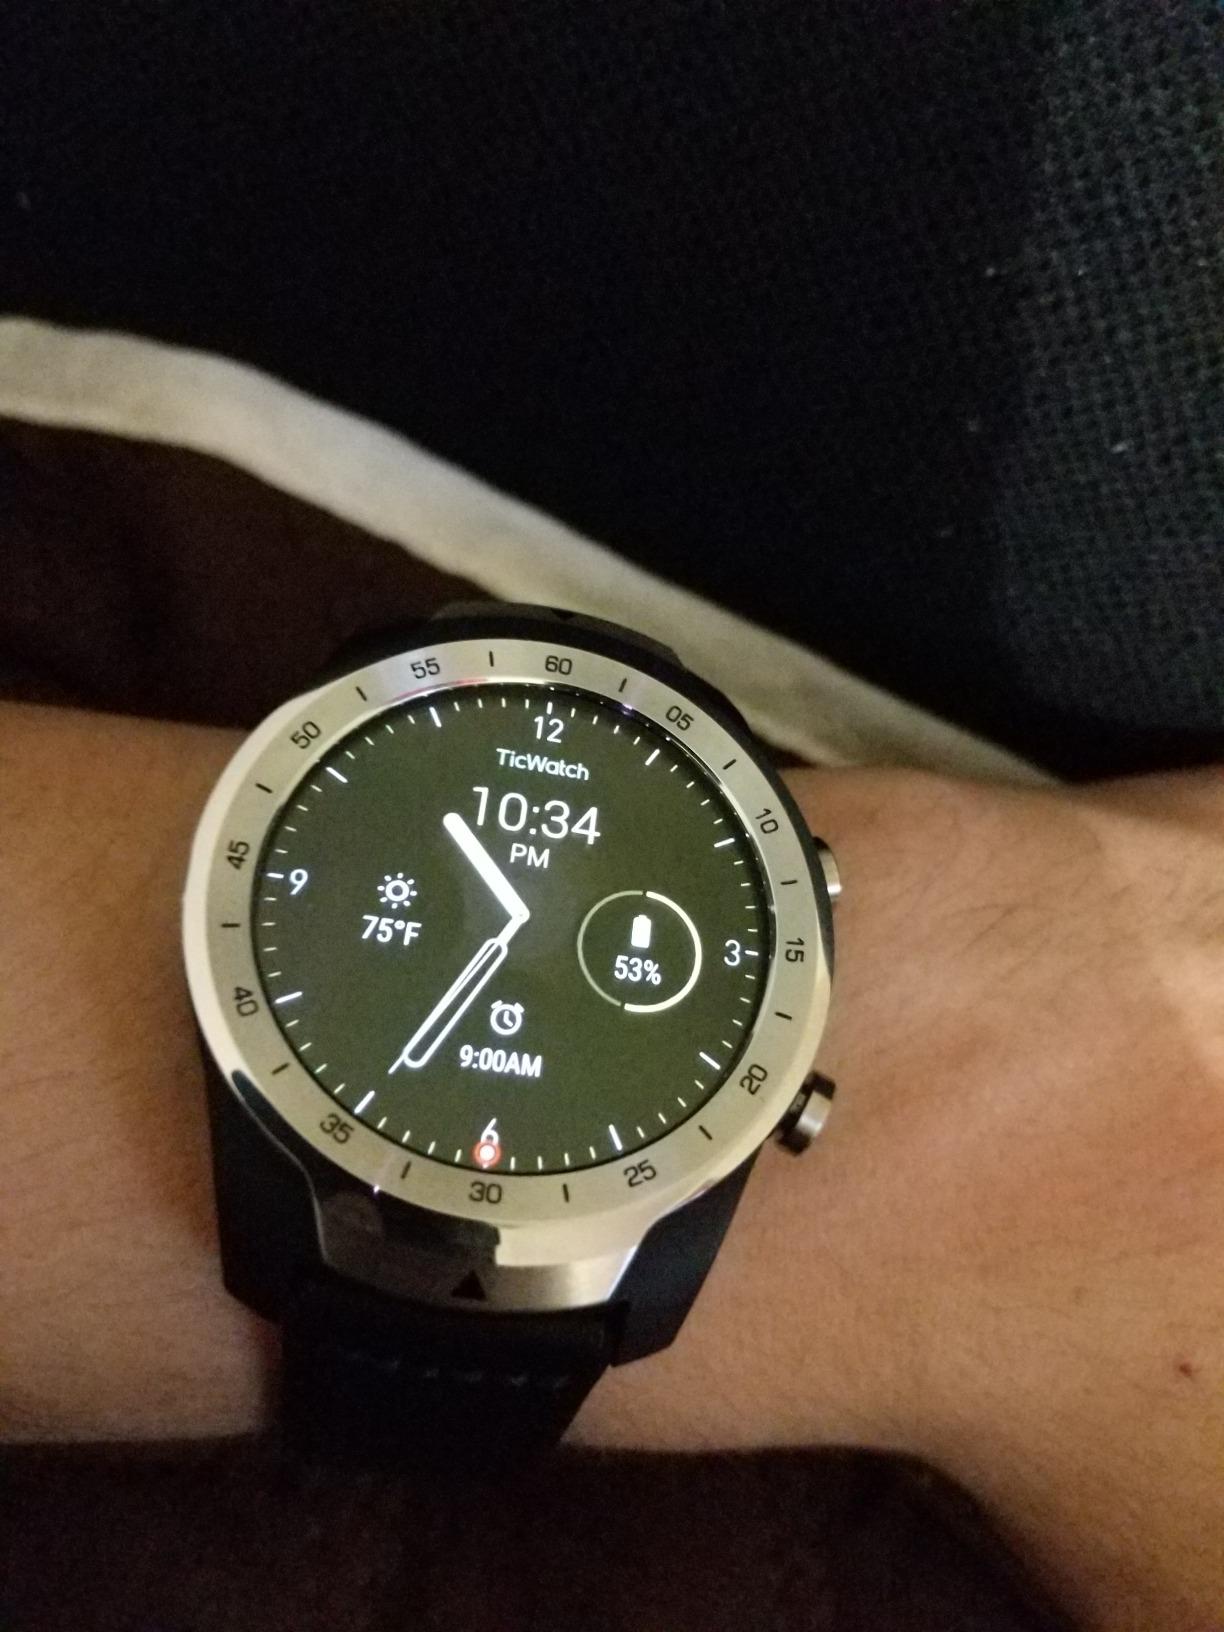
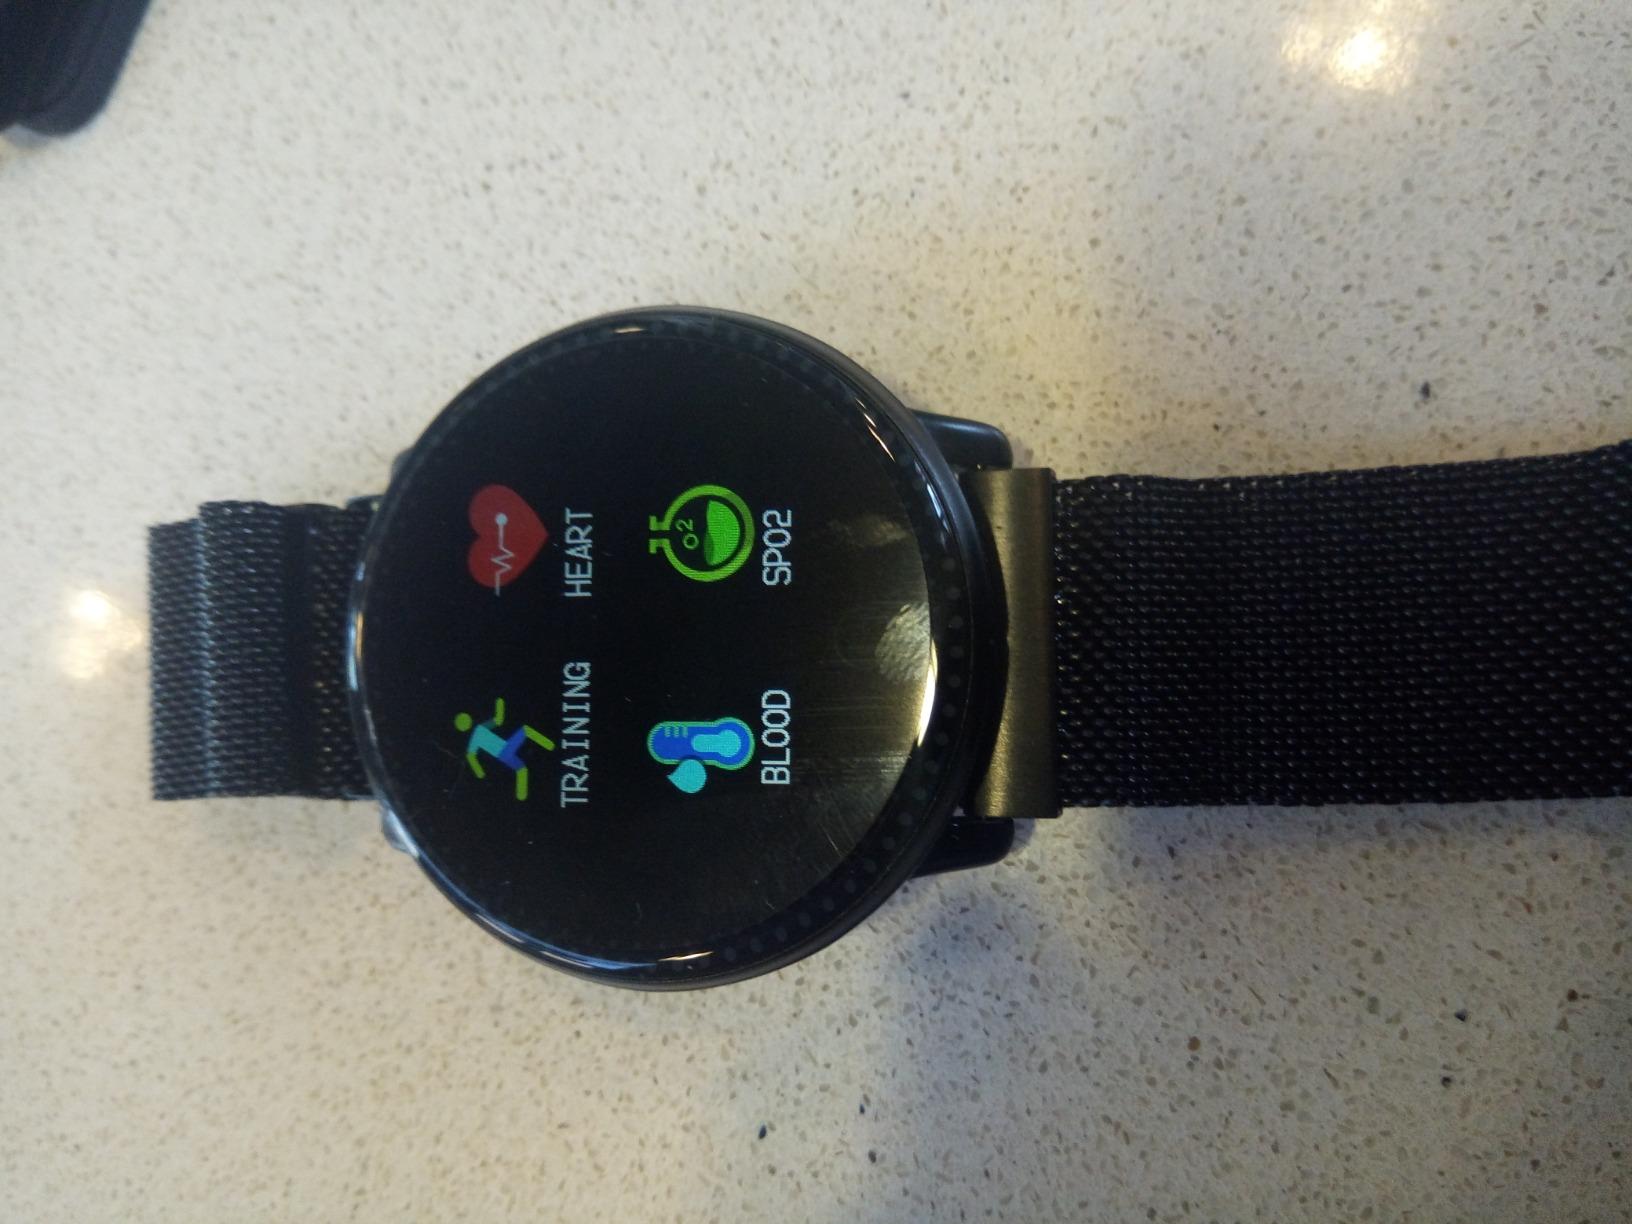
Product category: smartwatch
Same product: no